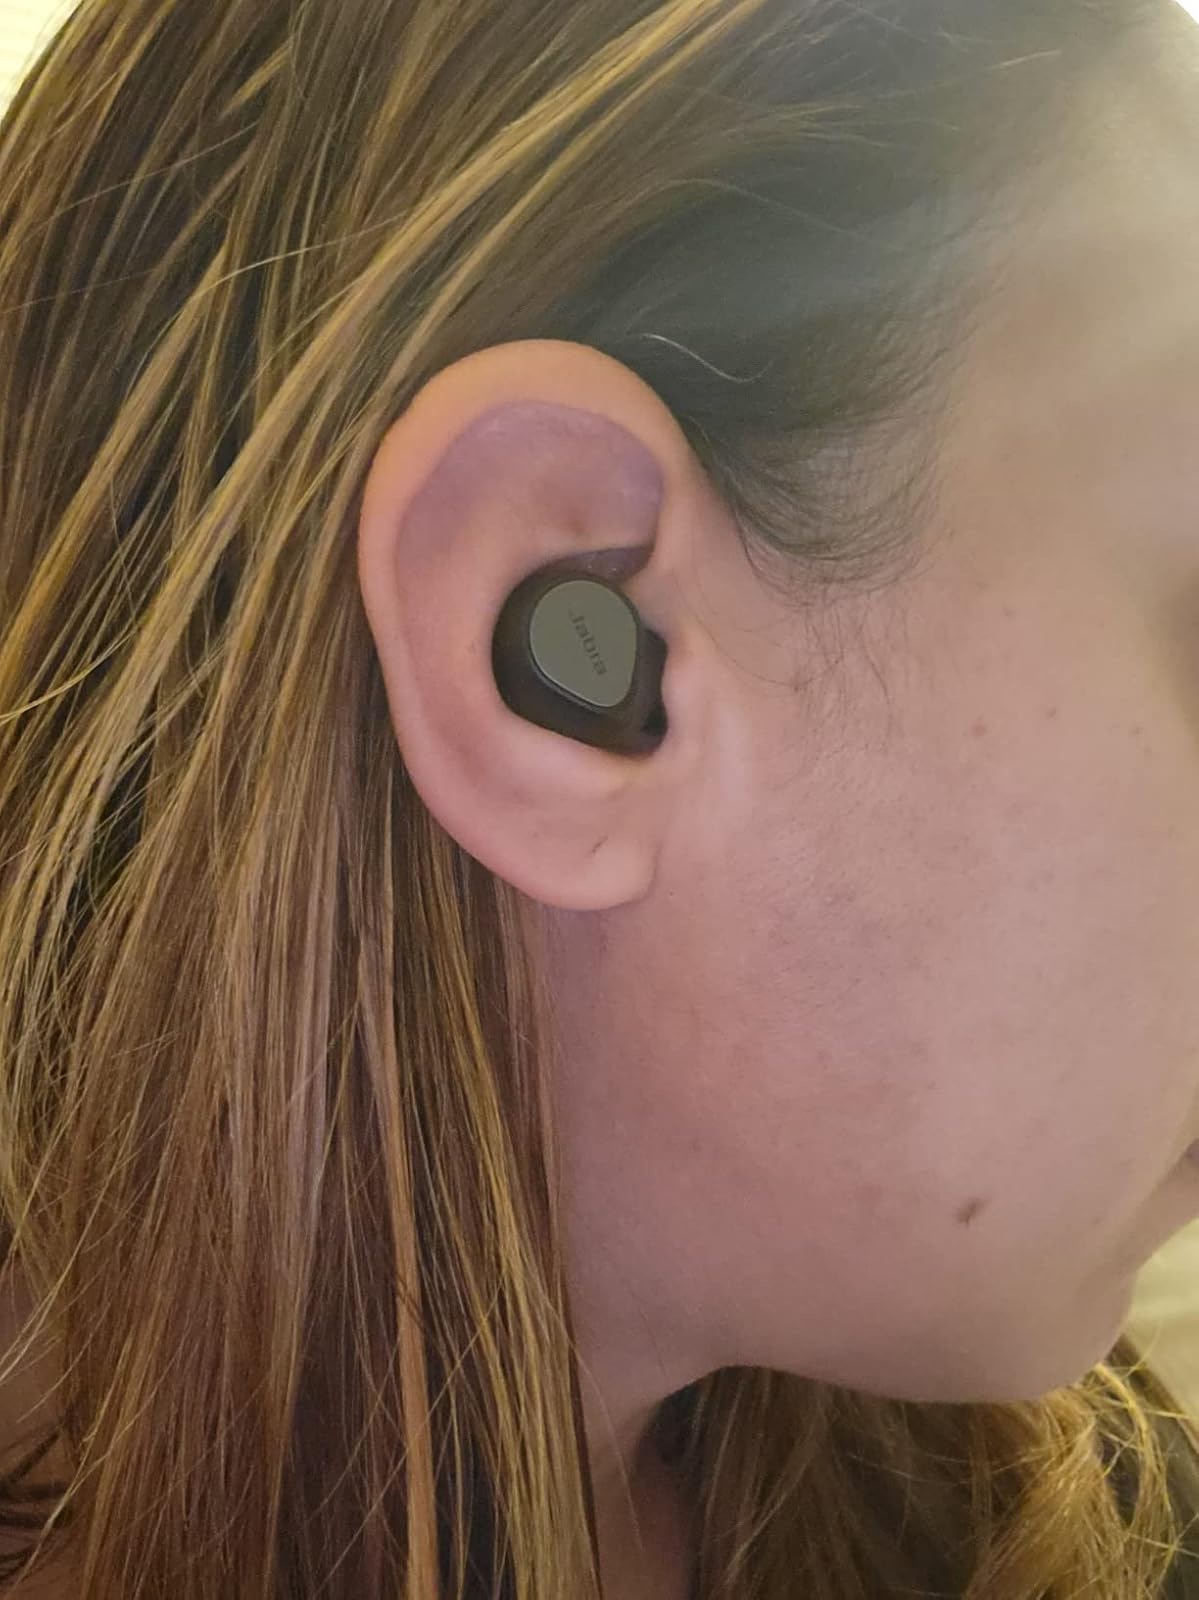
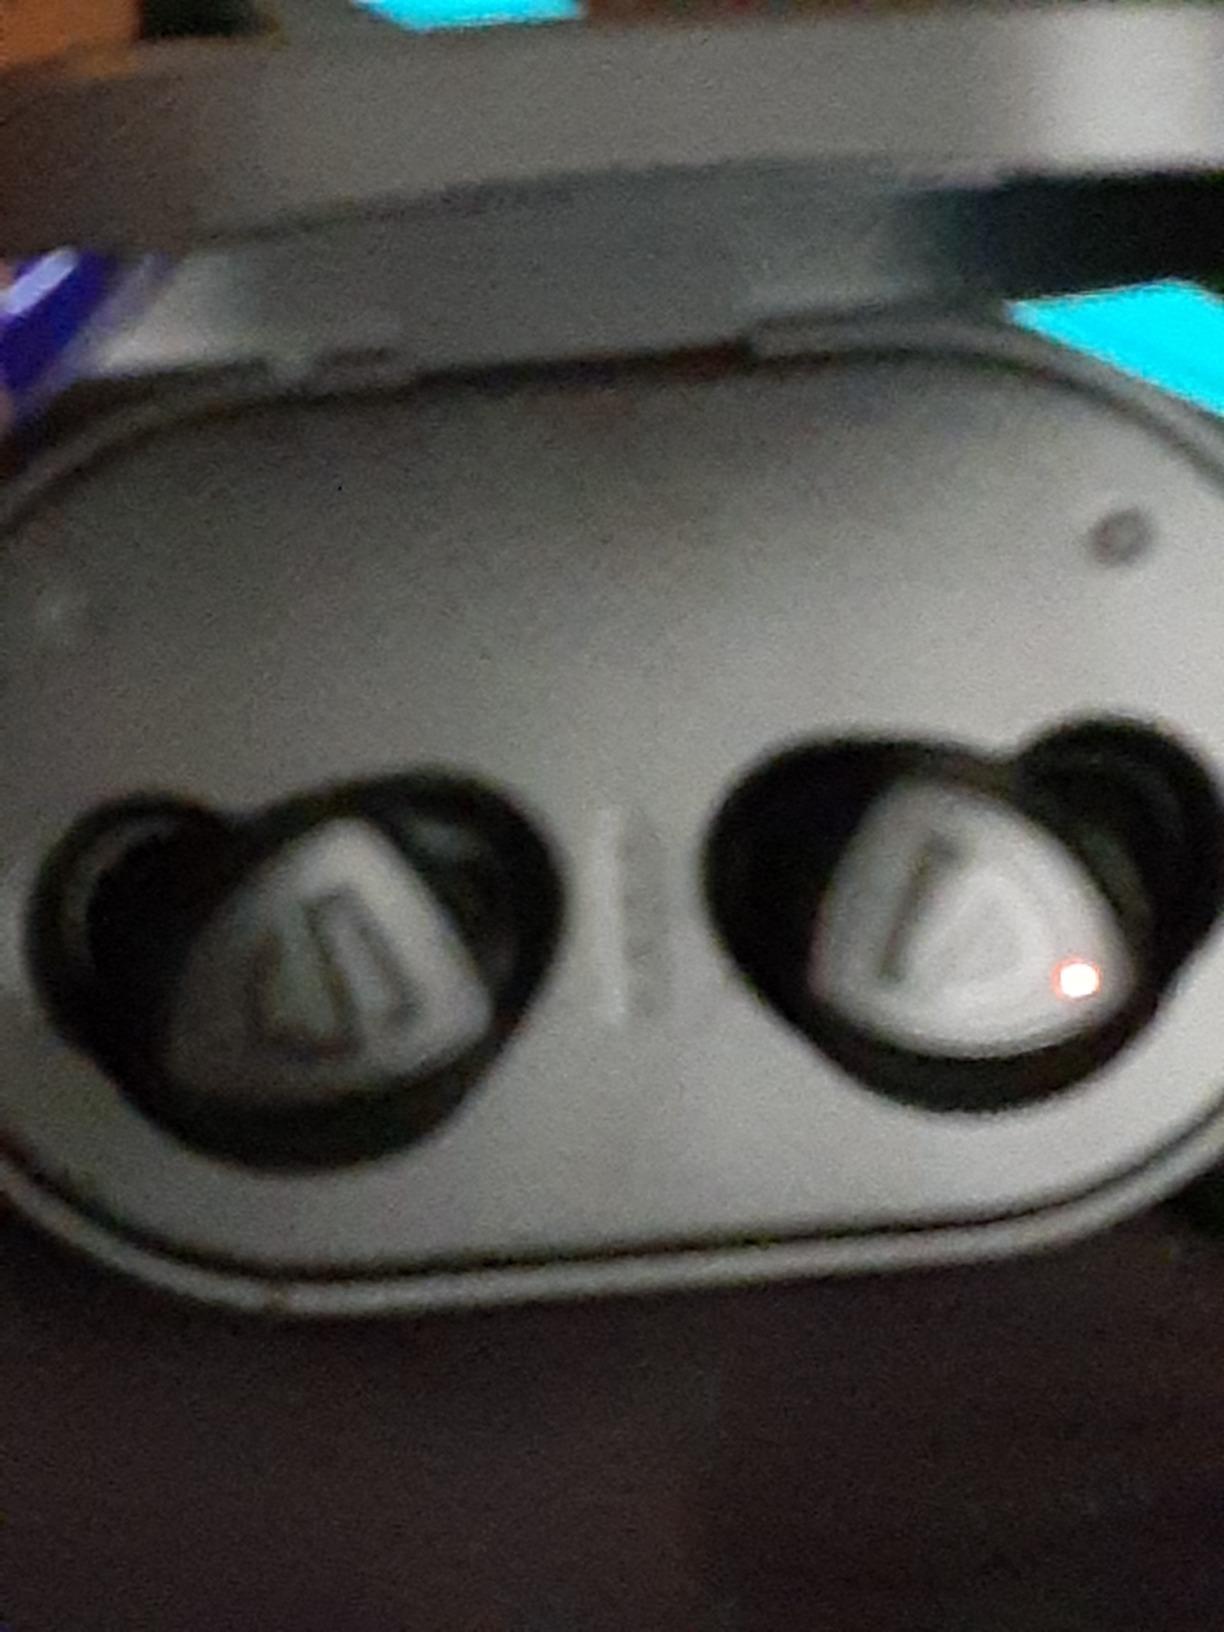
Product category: earbuds
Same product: no